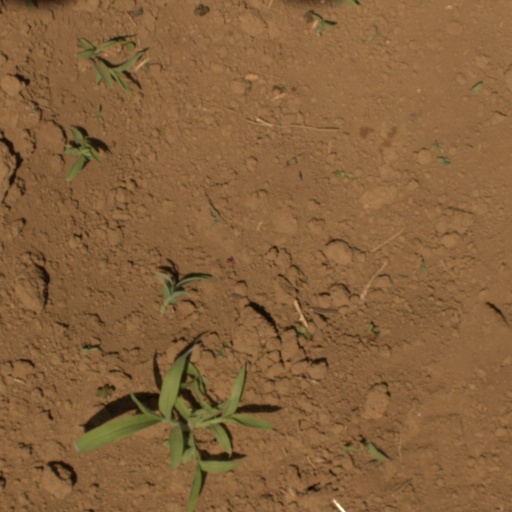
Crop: Jerusalem artichoke